Bala Tripura Sundari Temple

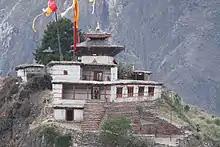
Before Renovation of Shree Bala Tripura Sundari Devi Bhagawoti Temple, Dolpa

In 2018, the Dalit community of Nepal were allowed to enter the temple for the first time in history.